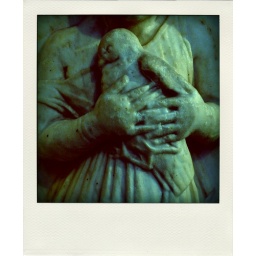
little girl and bird in blue